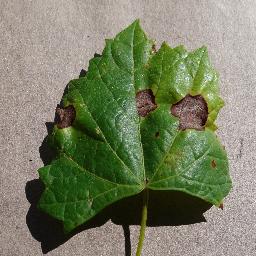
Label: Grape___Black_rot